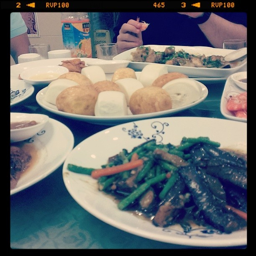
A table topped with white plates full of food.
some white plates with many different food items and a person
People at a table filled with plates of delicious meals
A table covered with dishes of food including vegetables and breads.
Plates of food cover a table and includes vegetables and potatoes.